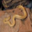
Label: snake